Elham Valley Railway

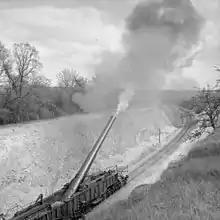
The Boche Buster firing near Bishopsbourne on 7 May 1941

The Railways Act 1921 mandated that most railway companies in Great Britain would be "grouped" into one of four new companies. Consequently, the SE&CR became part of the Southern Railway (SR) at the beginning of 1923. By this time, revenue on the line had dropped because of competition from road transport. The line had only ever conveyed local, rural traffic, and in 1931 arrangements were made to single the line between Harbledown Junction and Lyminge as an economy measure. This was commissioned on 25 October 1931. The signal box at Lyminge was closed on 1 May 1937 as a cost-cutting measure, a ground frame being provided in the station building.